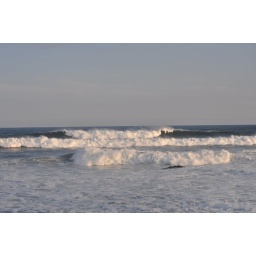
He is right in front of the second wall of white water. Towards the far right. looks like a black dot.